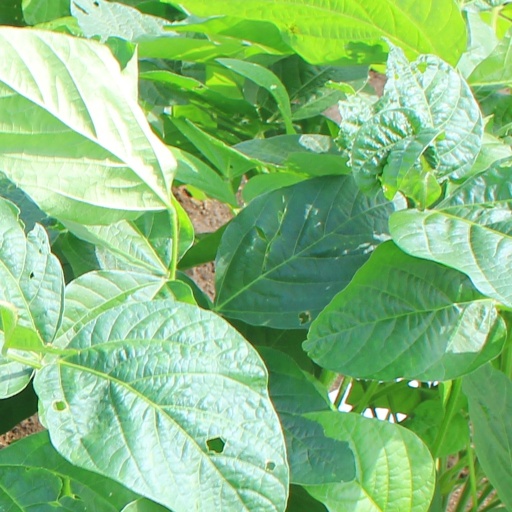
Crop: soybean